Hood (Marvel Comics)

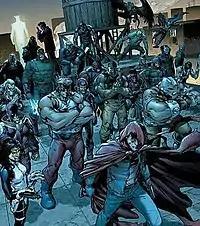
The Hood's crime syndicate. Art by Carlo Pagulayan.

The Hood begins his quest to become the Kingpin of all supervillains in New York by inviting a large contingent of villains to a meeting where he gives each of them $25,000 of seed money, partly to gain their confidence, and partly to buy their loyalty. He promises them much more where that came from if they join him in creating a new criminal empire with Parker Robbins at the head and John King as his lieutenant. Parker uses the cloak, but his boots are not used in the arc. The Hood's gang includes Jigsaw who had been attacked and beaten by Tigra in an earlier robbery. To prove himself to the gathered supervillains, the Hood seeks out and viciously beats Tigra, threatening her mother's life as a warning, while Jigsaw films the attack.